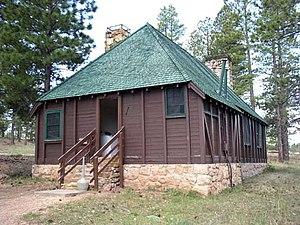
Salle de loisirs du parc national de Bryce Canyon, Utah, États-Unis
Le district historique du Bryce Canyon Lodge est un district historique dans le comté de Garfield, dans l'Utah, aux États-Unis. Situé au sein du parc national de Bryce Canyon, il est inscrit au Registre national des lieux historiques depuis le 25 avril 1995. Centré autour du Bryce Canyon Lodge, il comprend un total de 26 édifices, dix de plus que l'ensemble dit « Bryce Canyon Lodge and Deluxe Cabins » inscrit au même registre et même classé National Historic Landmark dès 1987.